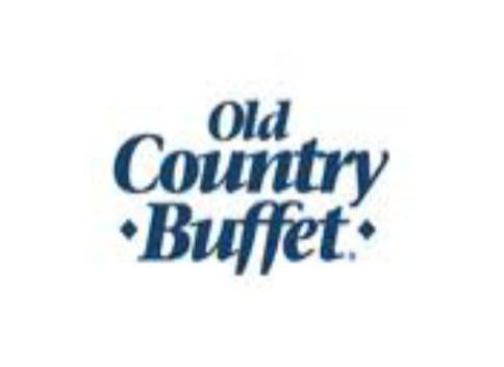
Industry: Others